Dhirubhai Thaker

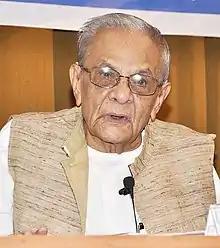
Thaker in September 2012 at Gujarat Vishwakosh Trust

Dhirubhai Premshankar Thaker (27 June 1918 – 22 January 2014) was an Indian Gujarati writer, who was best known for creating the "Gujarati Vishwakosh", a 25-volume encyclopedia of the Gujarati language.